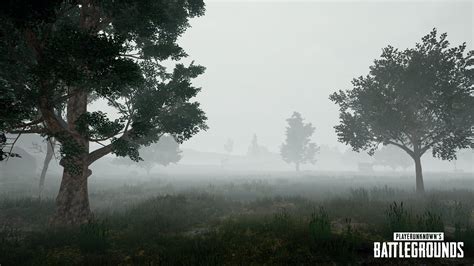
Weather: foggy or hazy